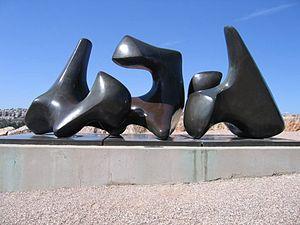
Le Musée d’Israël est un musée situé sur la colline de Guivat Ram à Jérusalem à proximité de la Knesset, de la cour suprême d'Israël, de l'université hébraïque de Jérusalem, du campus national pour l'archéologie d'Israël et du Bible Lands Museum.